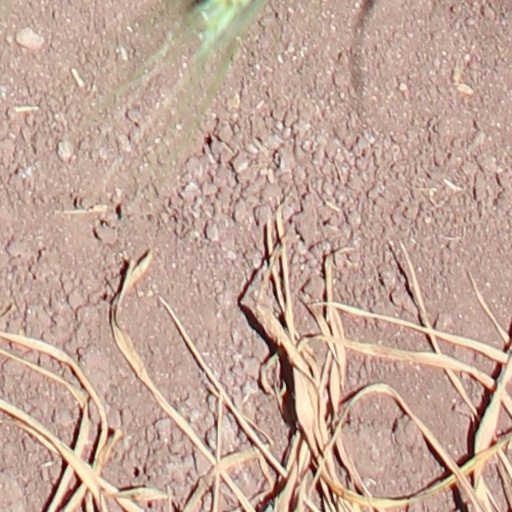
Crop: wheat